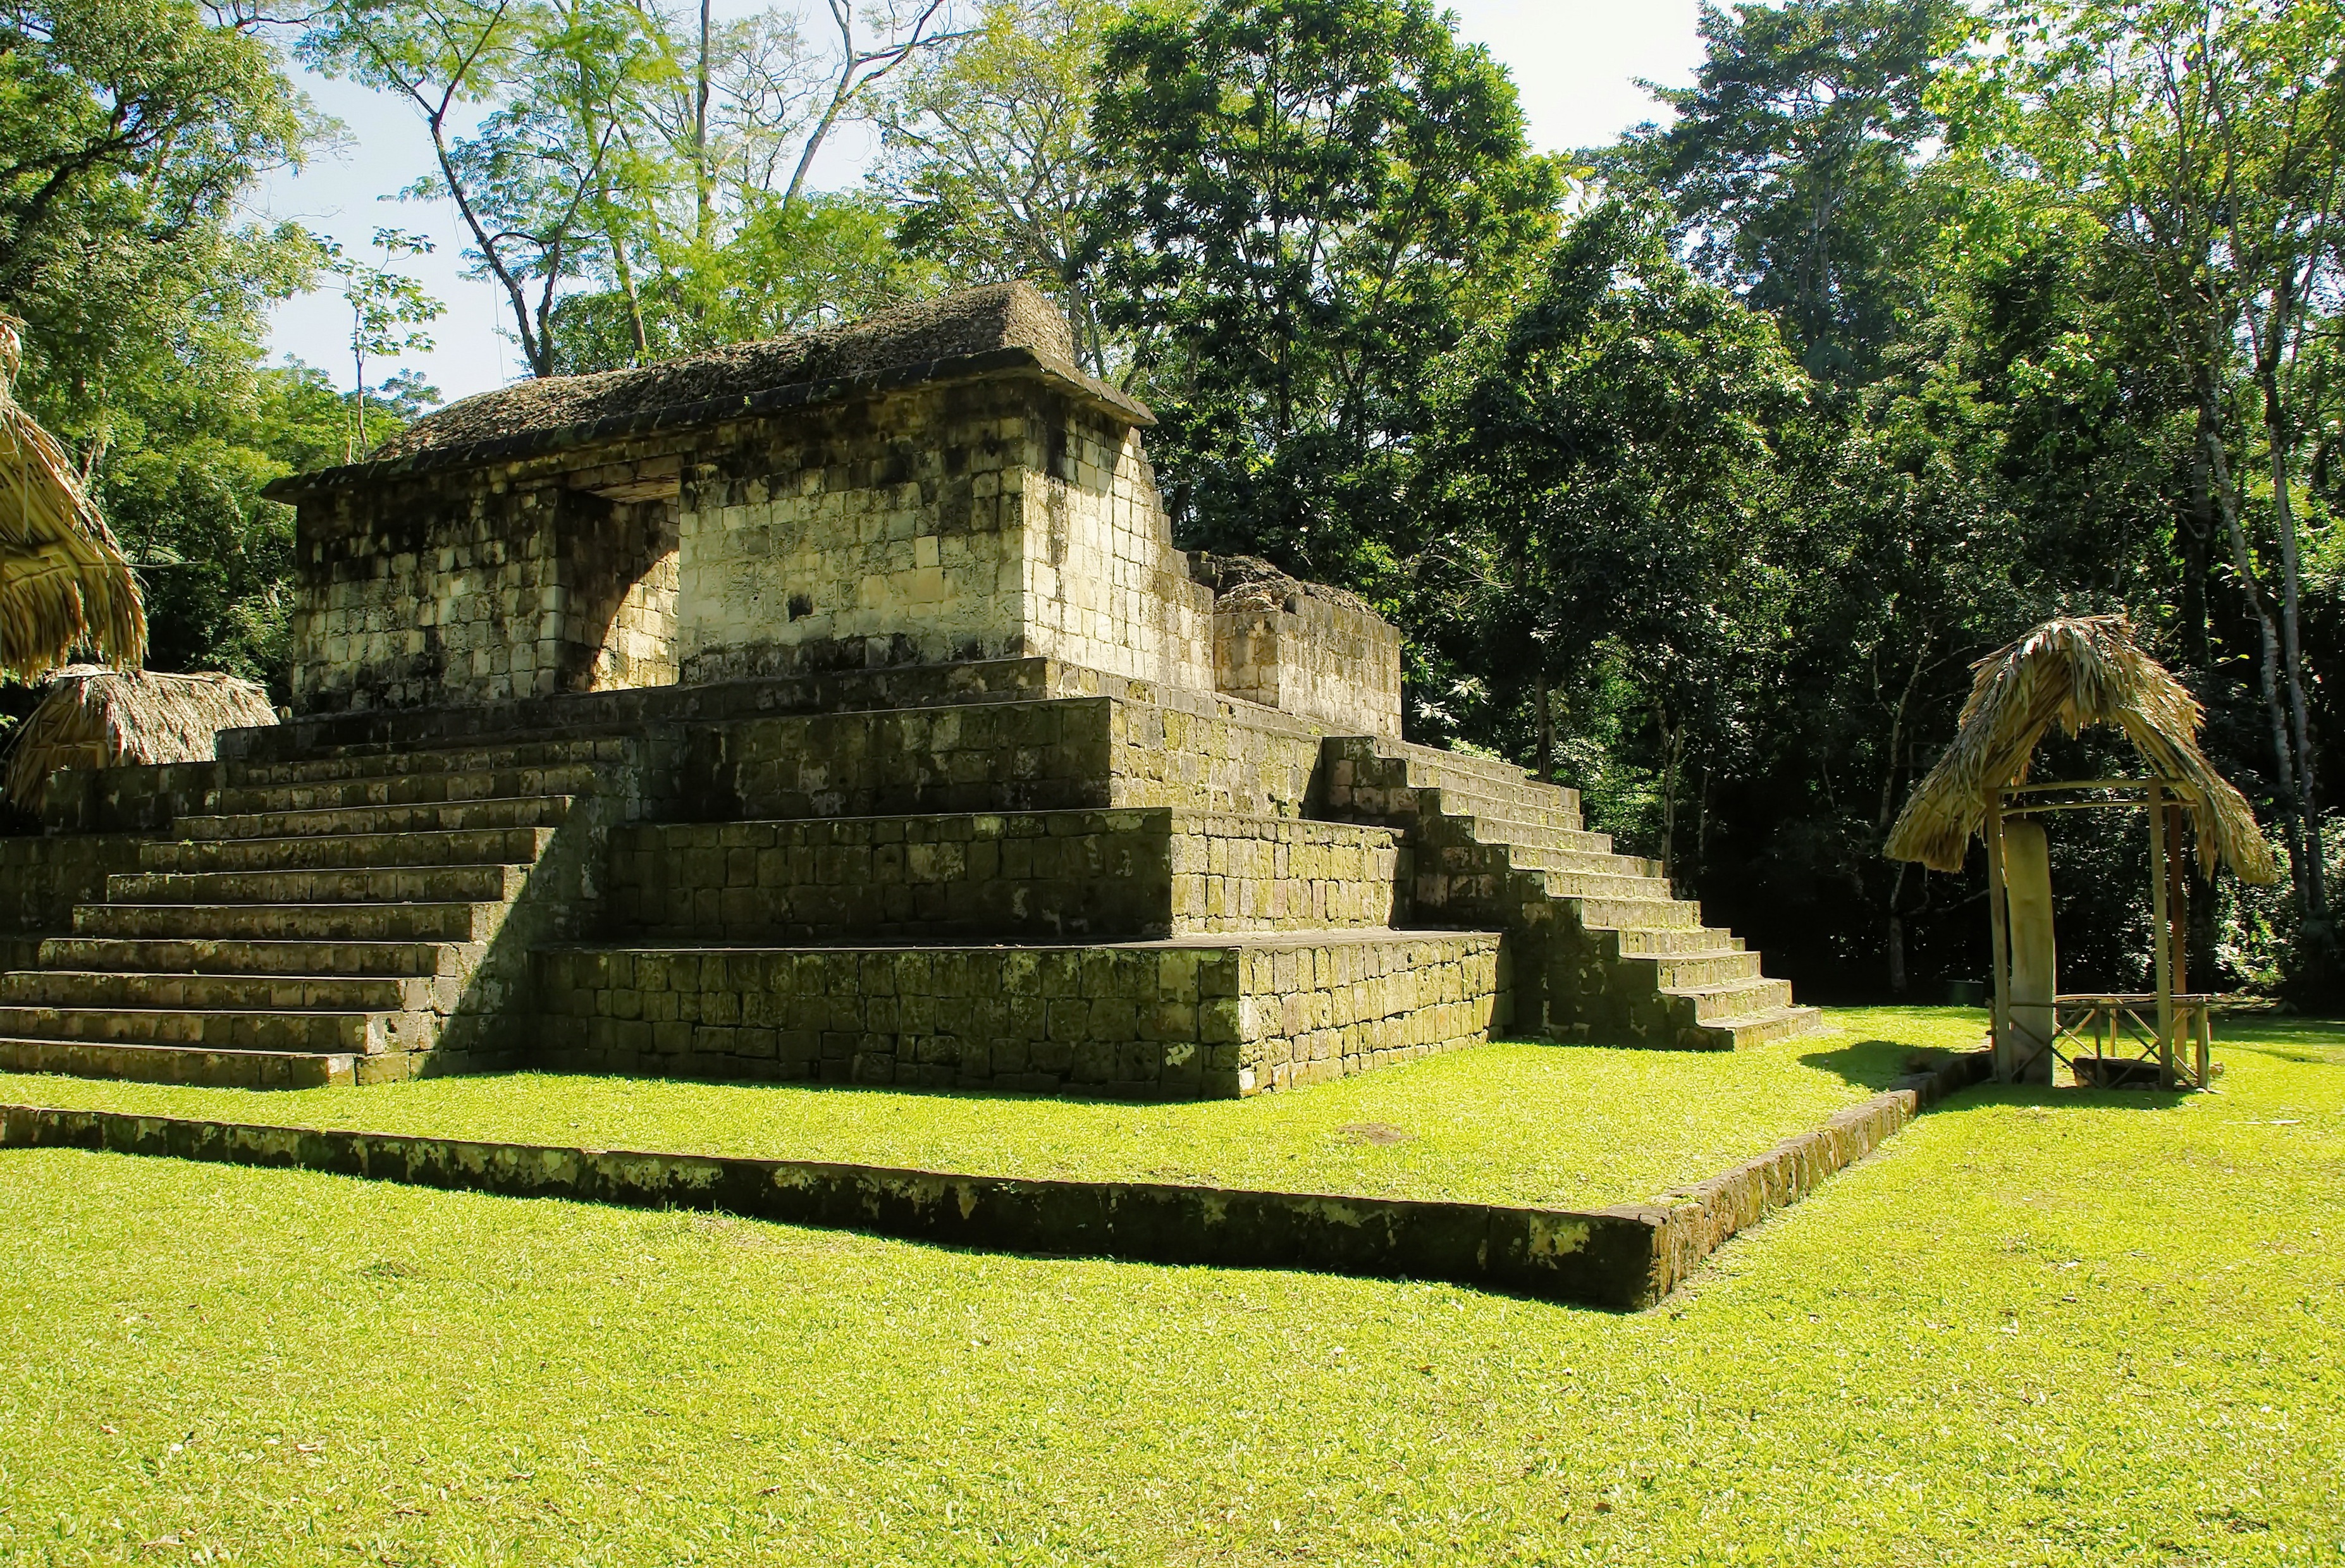
lawn, pyramid, garden, ruins, rainforest, estate, maya, guatemala, archaeological site, sayaxche, ceibal